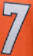
Number: 7